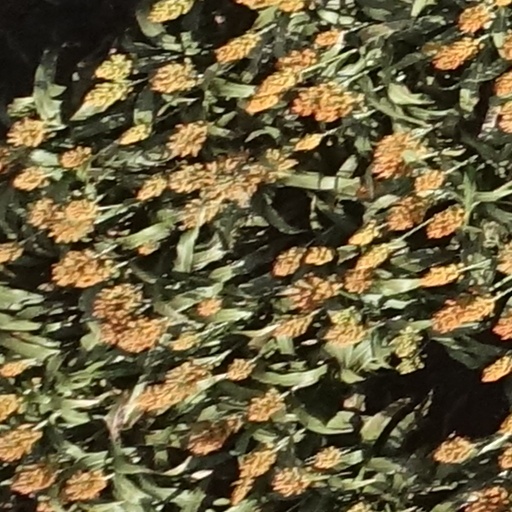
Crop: sorghum